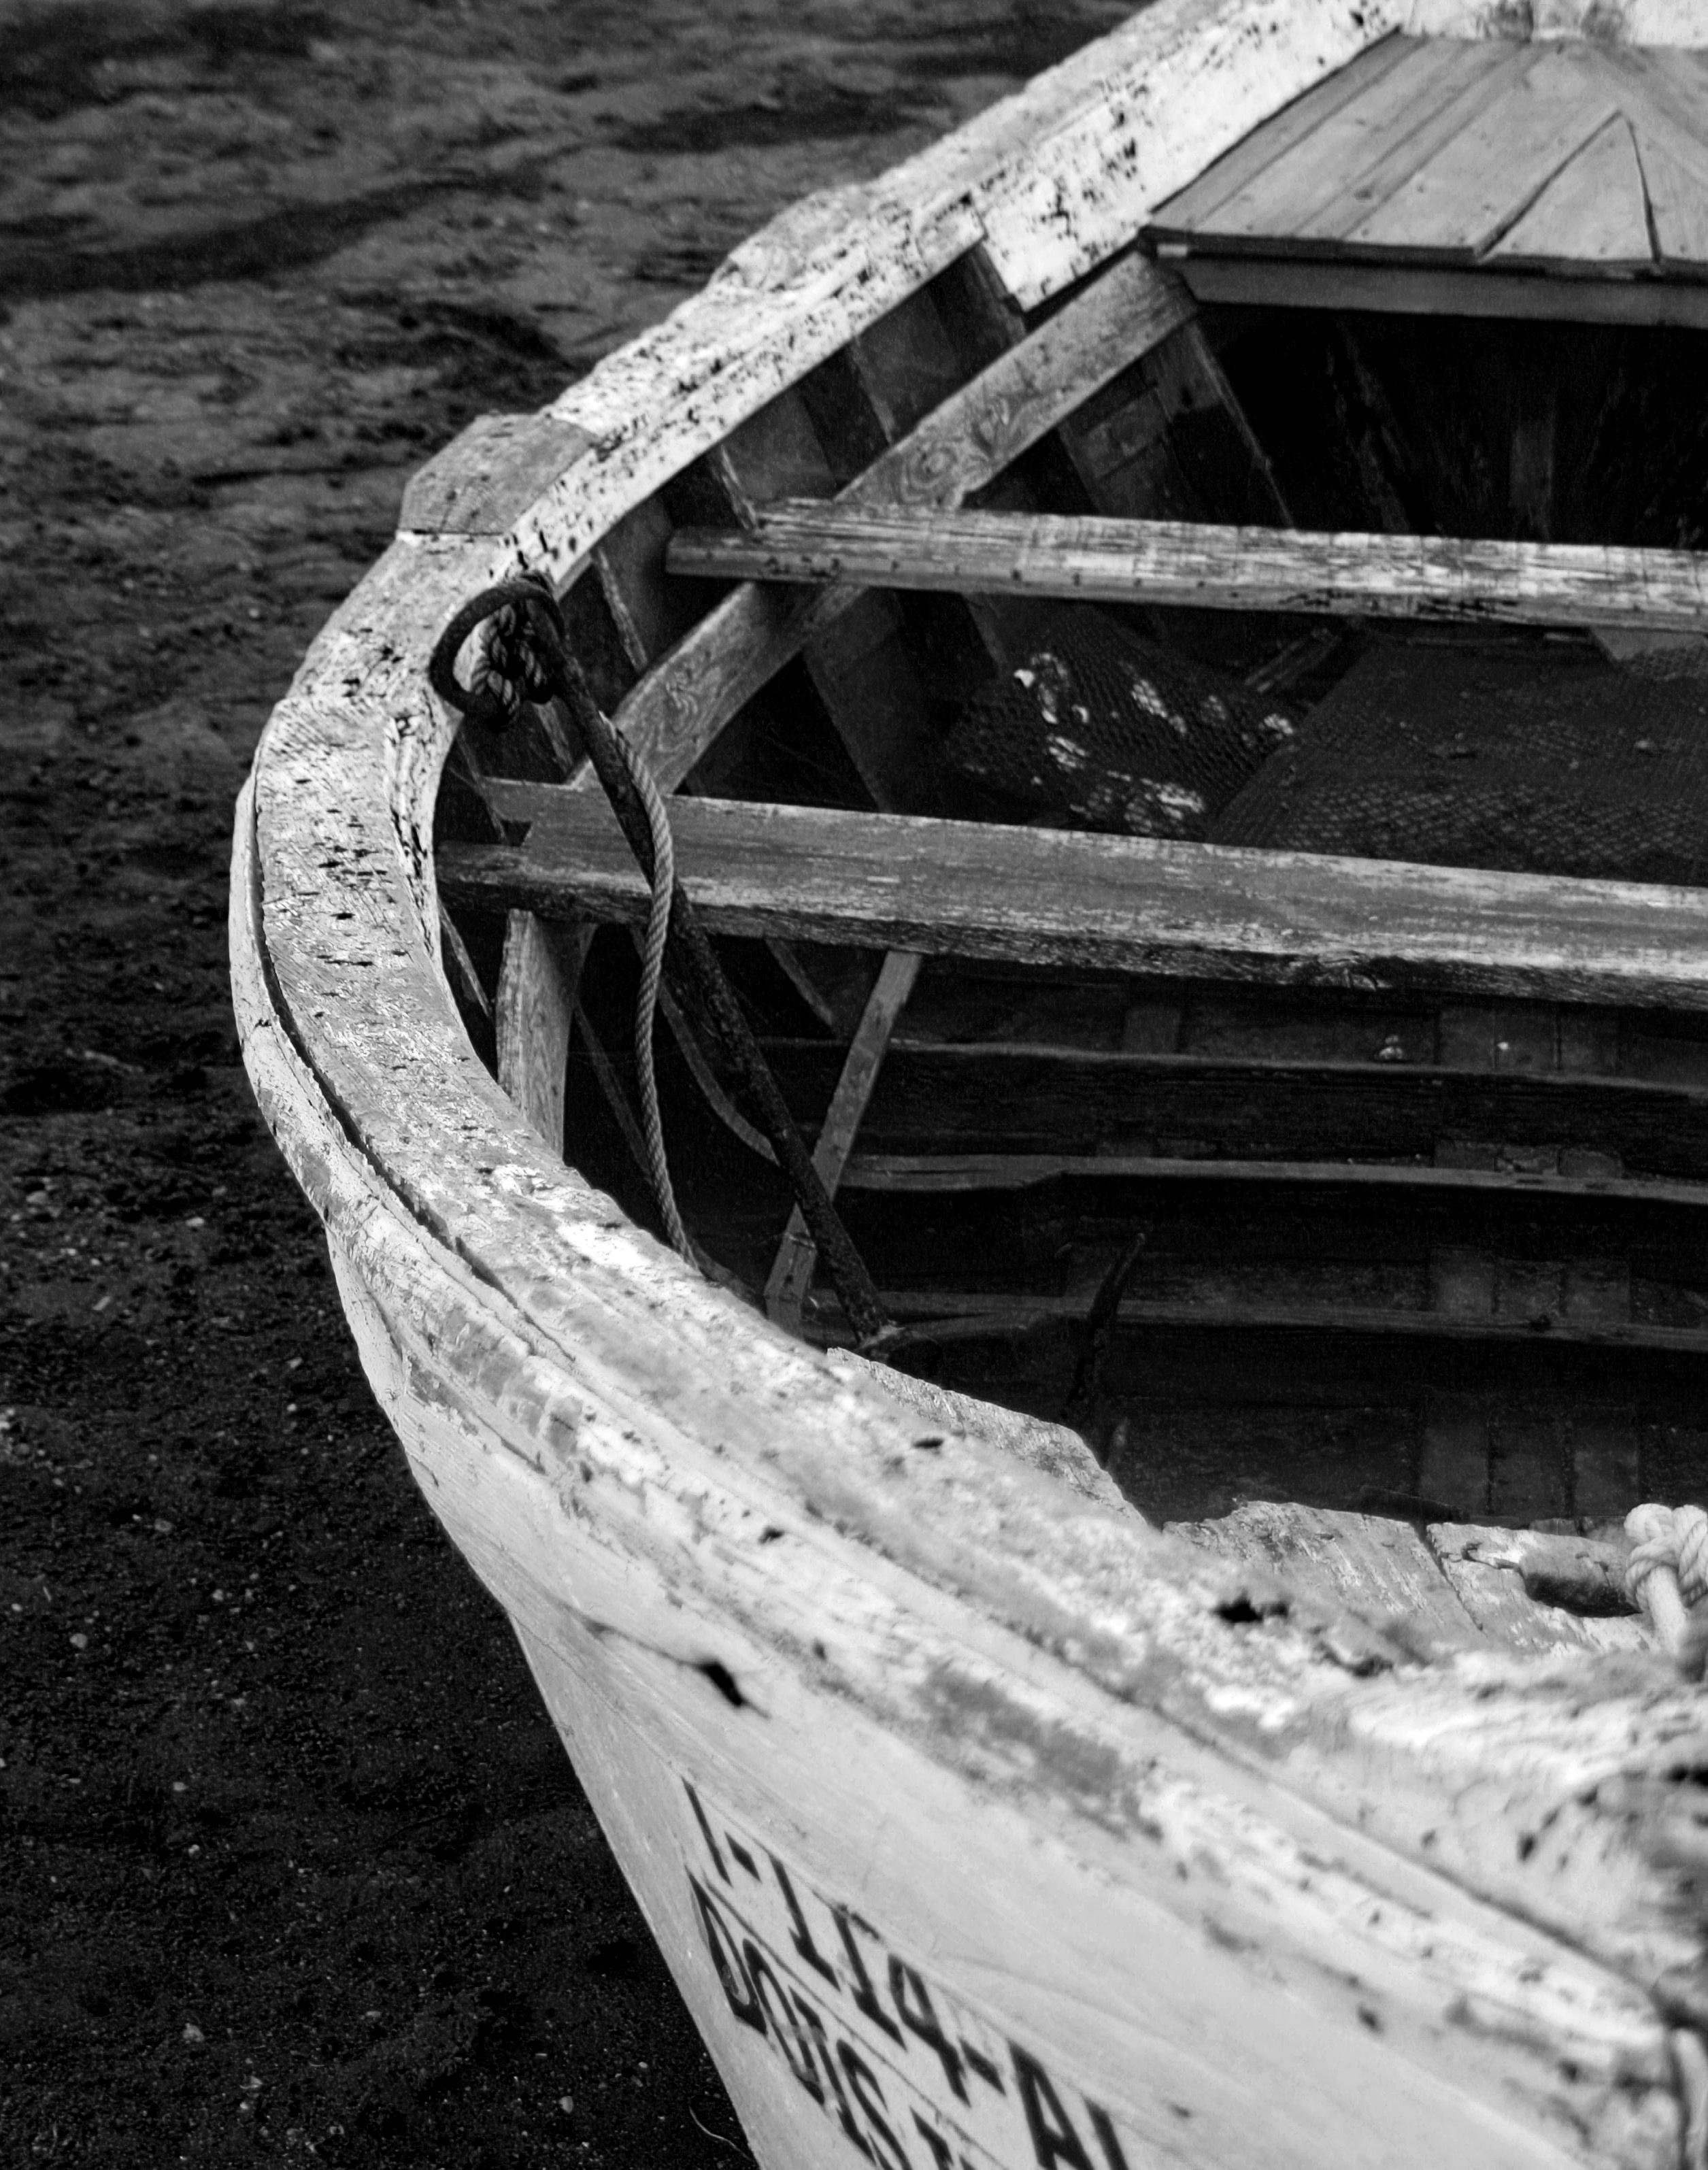
black and white, wood, white, boat, wheel, vehicle, black, monochrome, watercraft, monochrome photography